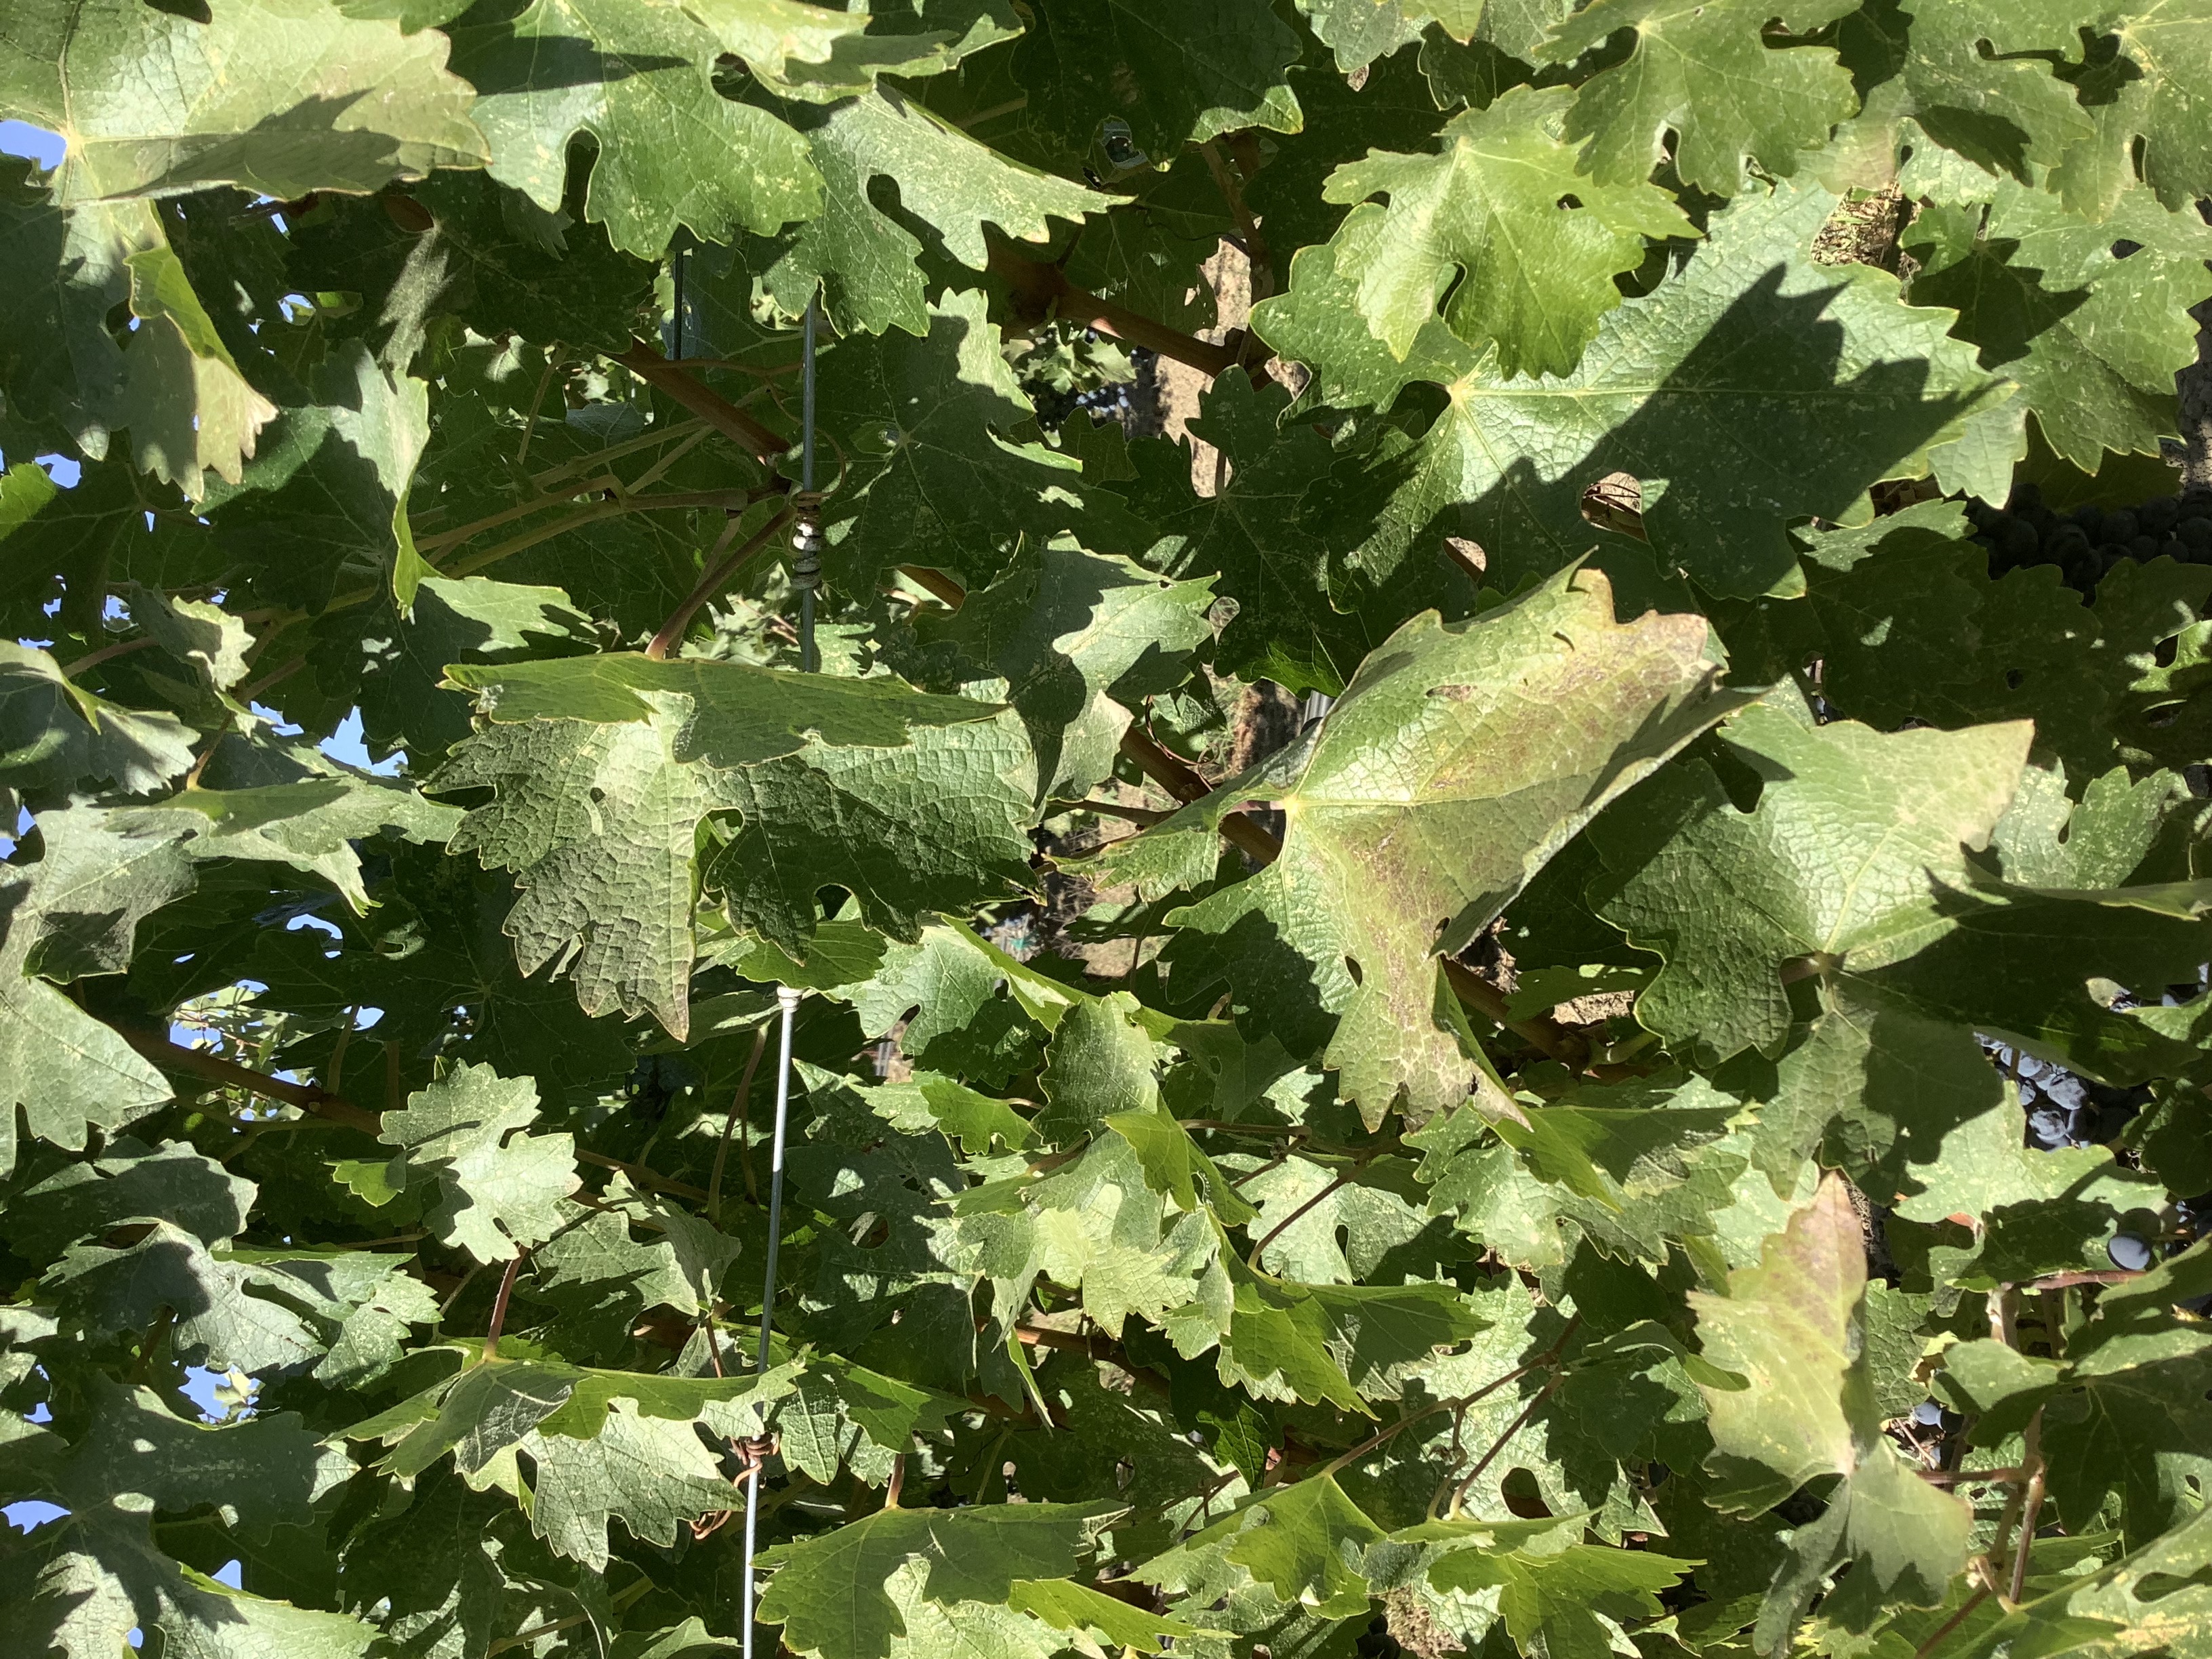
Label: No Virus